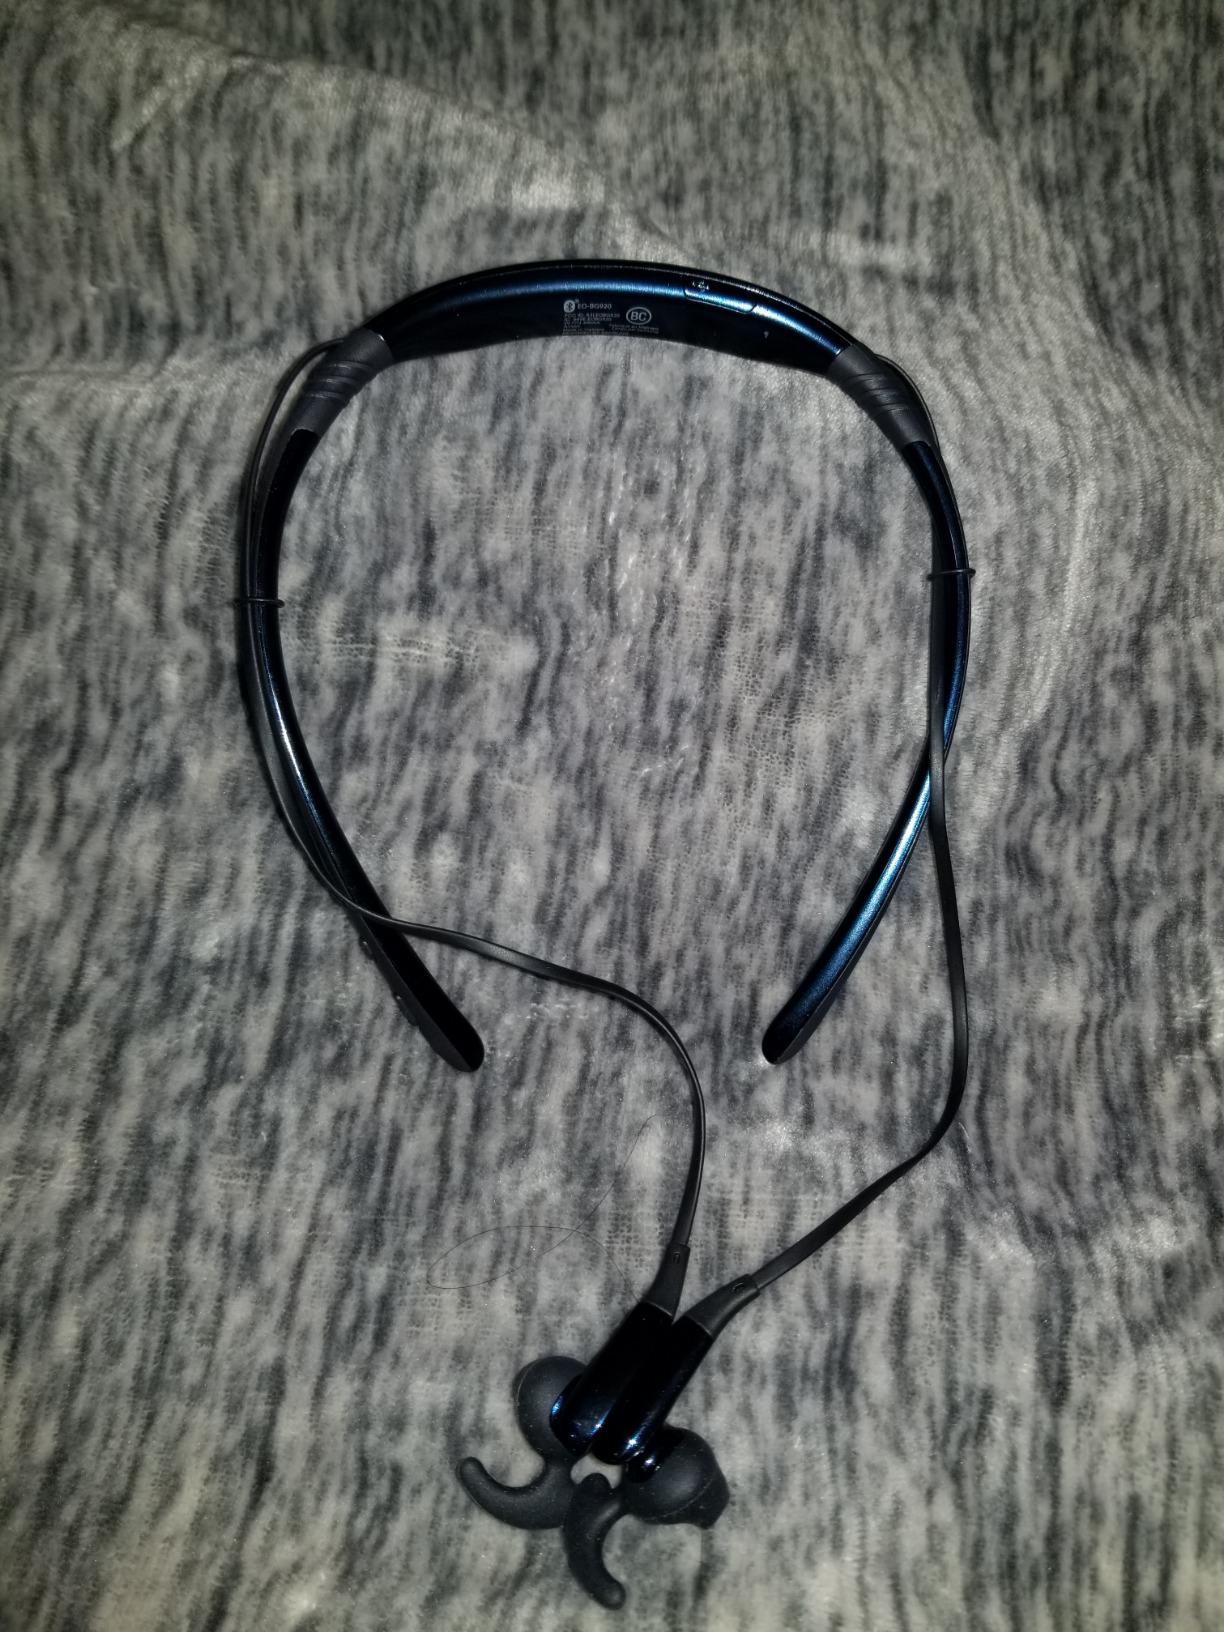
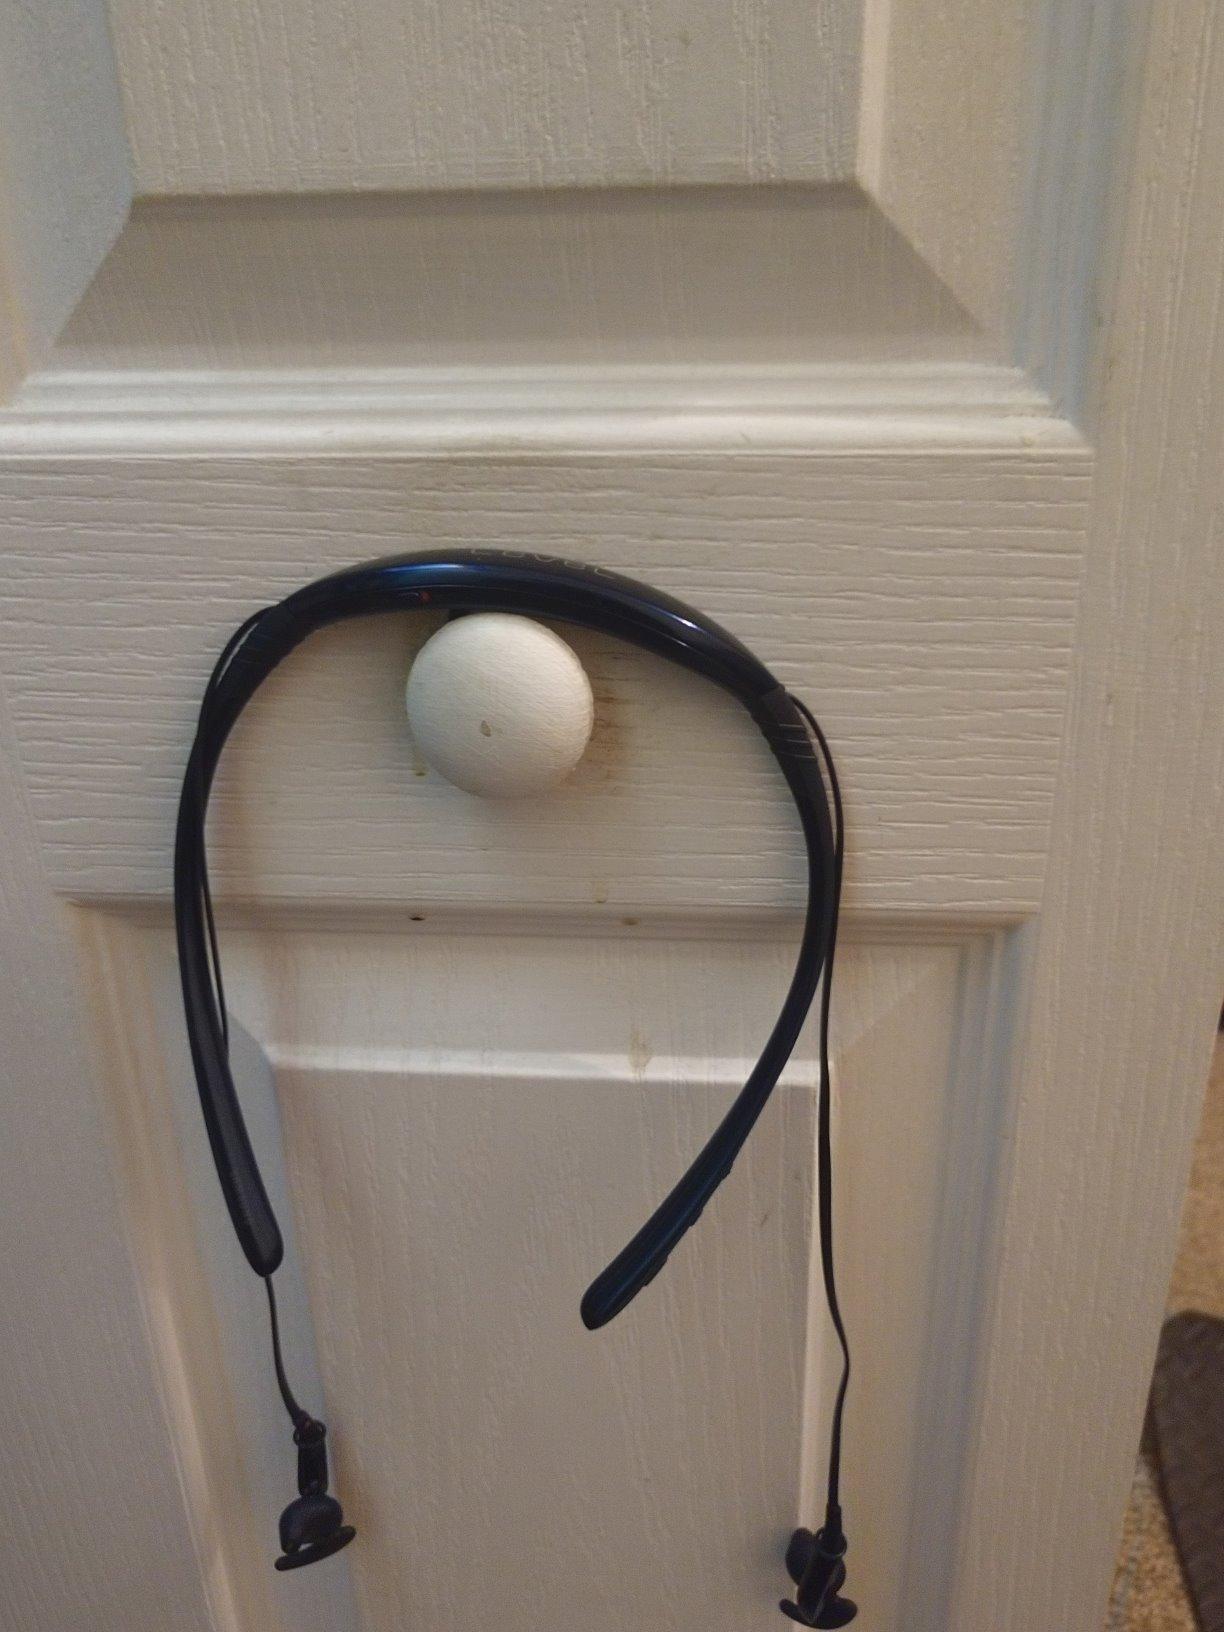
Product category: headphones
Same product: yes